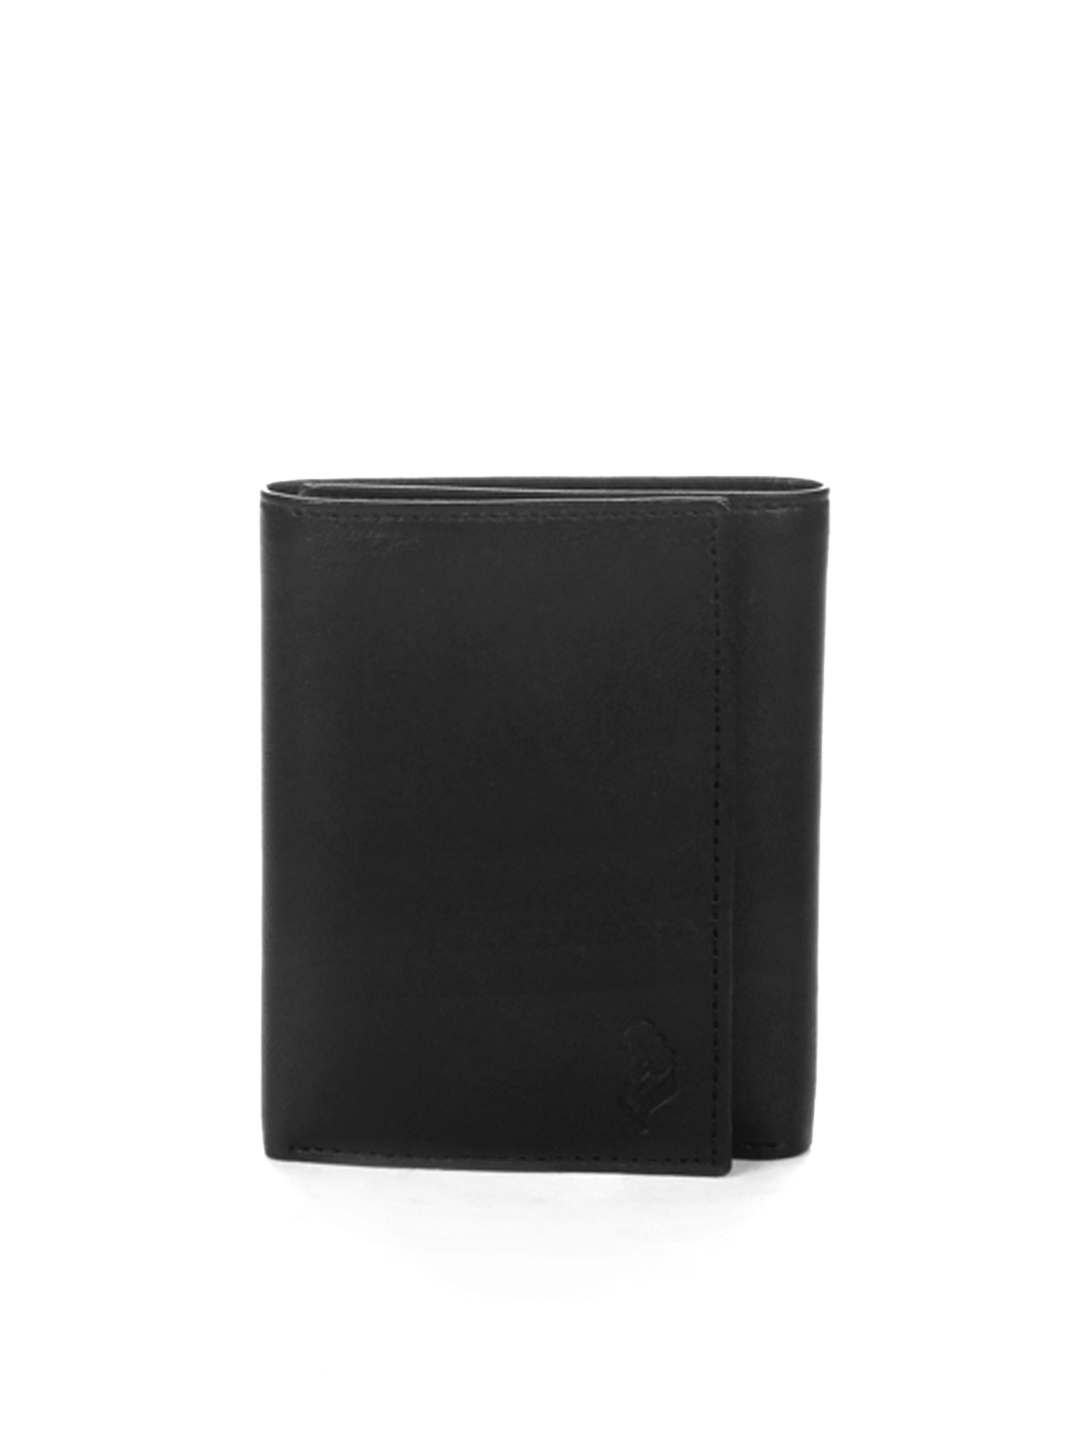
Reid & Taylor Men Black Wallet
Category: Accessories / Wallets / Wallets
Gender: Men
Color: Black
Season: Summer 2012
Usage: Casual